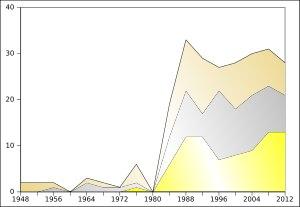
La Corée du Sud, dénommée République de Corée, participe aux Jeux olympiques depuis 1948. Elle envoie des athlètes à chaque édition des Jeux olympiques d'été depuis cette date, excepté lors des Jeux d'été de 1980 qu'elle boycotte. La Corée du Sud participe également à chaque édition des Jeux d'hiver depuis 1948, excepté en 1952.